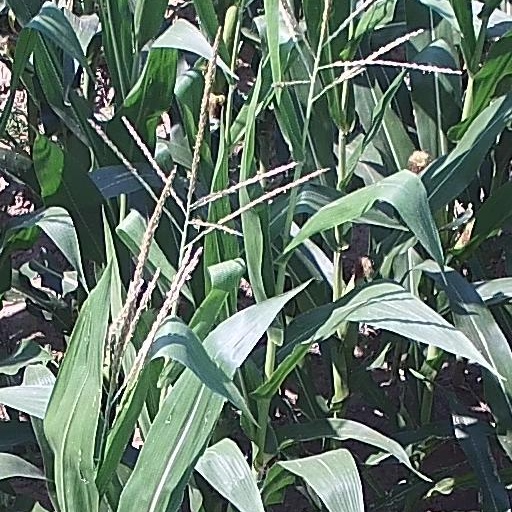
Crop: maize; corn